Embraer EMB 314 Super Tucano

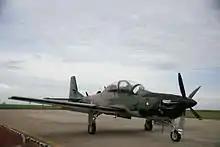
Super Tucano Ecuadorian Air Force

In August 2001, Embraer announced the signing of a contract with the Dominican Republic for 10 Super Tucanos, to use for pilot training, internal security, border patrol and counter-narcotics trafficking missions. The order was reduced to eight aircraft in January 2009, for a total amount of US$93 million. The first two aircraft were delivered on 18 December 2009, three arrived in June 2010, and the remaining three in October 2010.